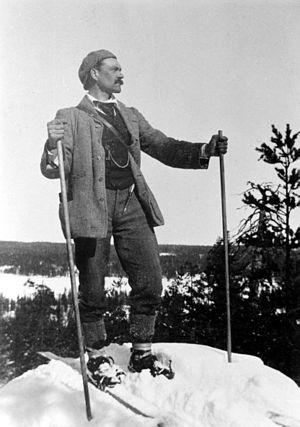
Les peuples finno-ougriens sont un groupe de peuples d'Europe qui parlent des langues finno-ougriennes, tels les peuples finniques et ougriens. Les langues finno-ougriennes ne sont pas apparentées aux langues indo-européennes telles que, notamment, les langues germaniques parlées par les populations germaniques, les langues slaves parlées par les Slaves et les langues romanes par les peuples romans.
Akseli Gallen-Kallela de son vrai nom Axel Waldemar Gallén est un peintre et graveur finlandais de la fin du XIXᵉ et du début du XXᵉ siècle.